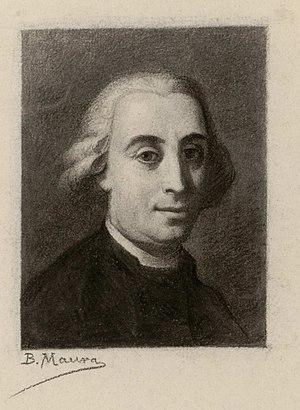
Antonio Eximeno y Pujades, né à Valence le 26 septembre 1729 et mort à Rome le 9 juillet 1809, est un savant jésuite espagnol. Il est l'un des principaux auteurs de l'École Universaliste Espagnole du XVIIIe siècle.